Potentilla indica

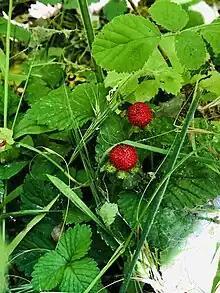
Potentilla indica

The fresh berries are edible but considered less palatable than proper strawberries. A survey conducted in Assam, India from 2018-2020 documented the use of "Potentilla indica" by traditional healers to treat asthma. In traditional Chinese medicine, it is used for clearing heat, cooling blood, detumescence, and detoxication.